Ferdinand von Harrach

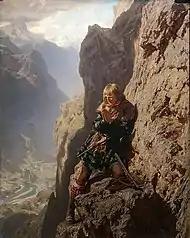
Emperor Maximilian I on the

In pursuit of that goal, he studied the natural sciences and law at Humboldt University; as well as receiving practical training on his father's estates, while he continued to draw and paint in his free time. His father eventually relented, and agreed to seek the opinion of a third party; showing his works to Stanislaus von Kalckreuth, a Professor at the Kunstakademie Düsseldorf. When the Professor commented very favorably, he was allowed to enroll at the Kunstakademie where, at the age of twenty-six, he was much older than most of his fellow students. Kalckreuth became his mentor.